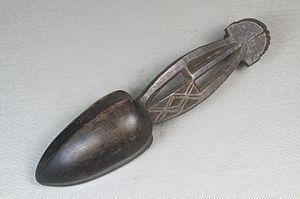
Les Togbo sont une population d'Afrique centrale vivant en République centrafricaine et en République démocratique du Congo. Ils font partie du groupe des Banda.